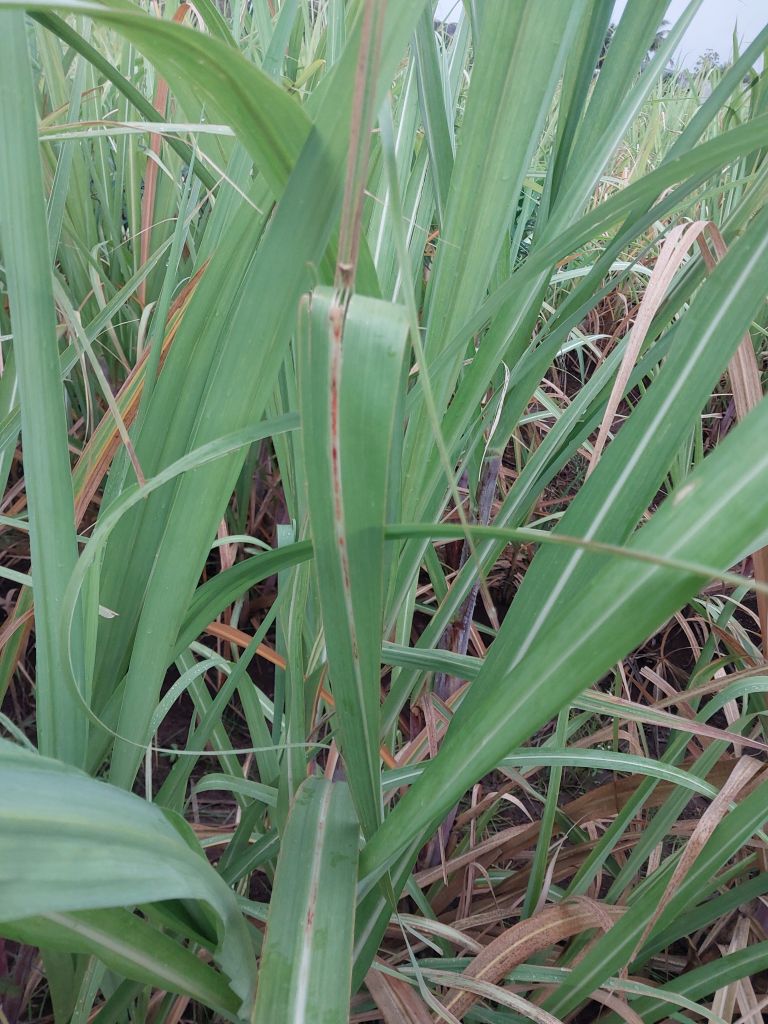
Label: Brown Spot